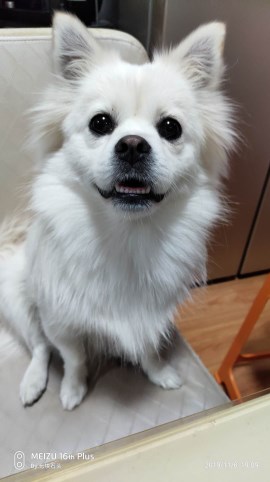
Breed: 1936-n000005-Pomeranian